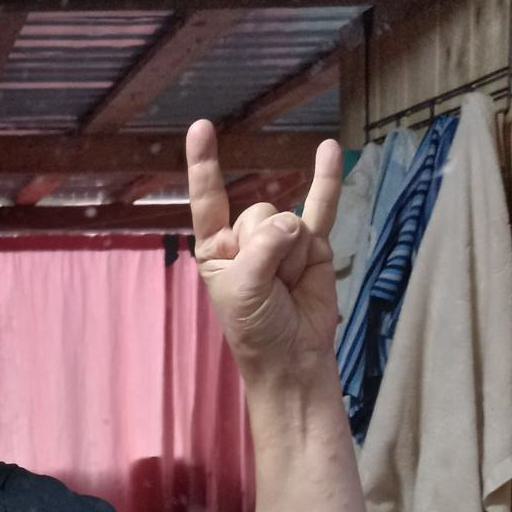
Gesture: rock